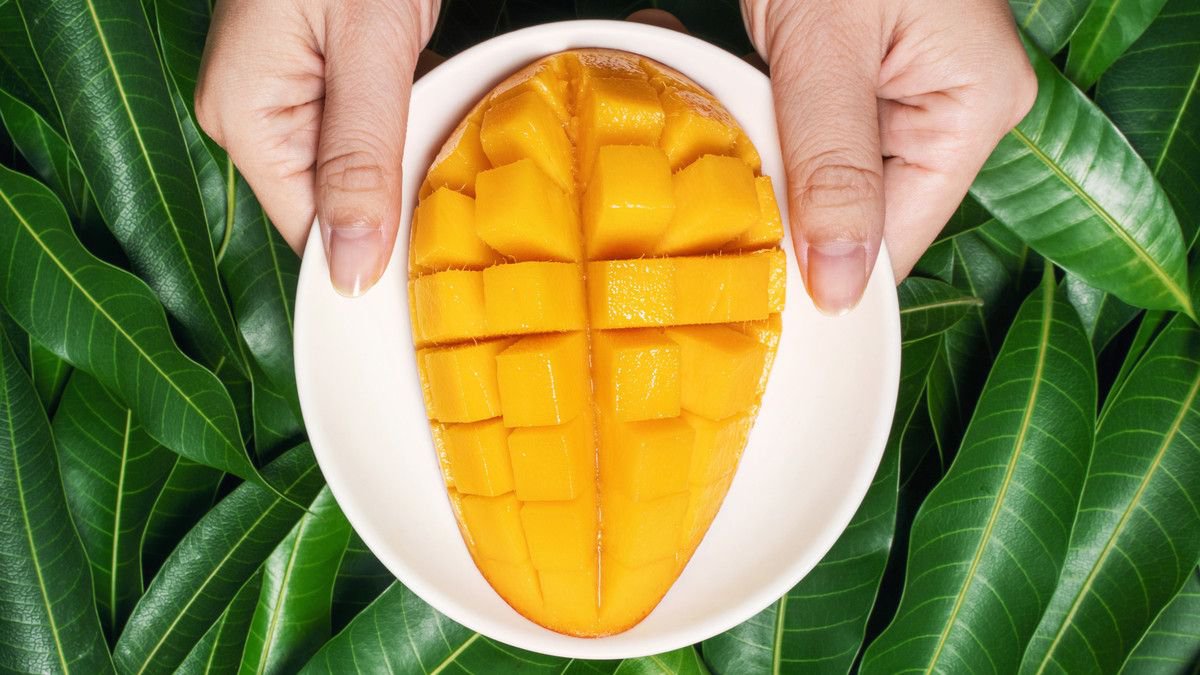
Label: Mango